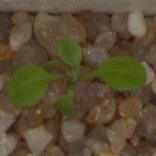
Label: shepherds_purse